Parviz Nasibov

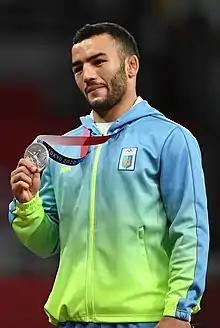
Nasibov in 2021

Parviz Nasibov (born 18 August 1998) is an Azerbaijani-Ukrainian Greco-Roman wrestler. He represented Ukraine at the 2020 Olympic games in Tokyo 2021 and at the 2024 Olympic games in Paris, competing in Men's Greco-Roman 67 kg. He resides in Zaporizhzhia, Ukraine.